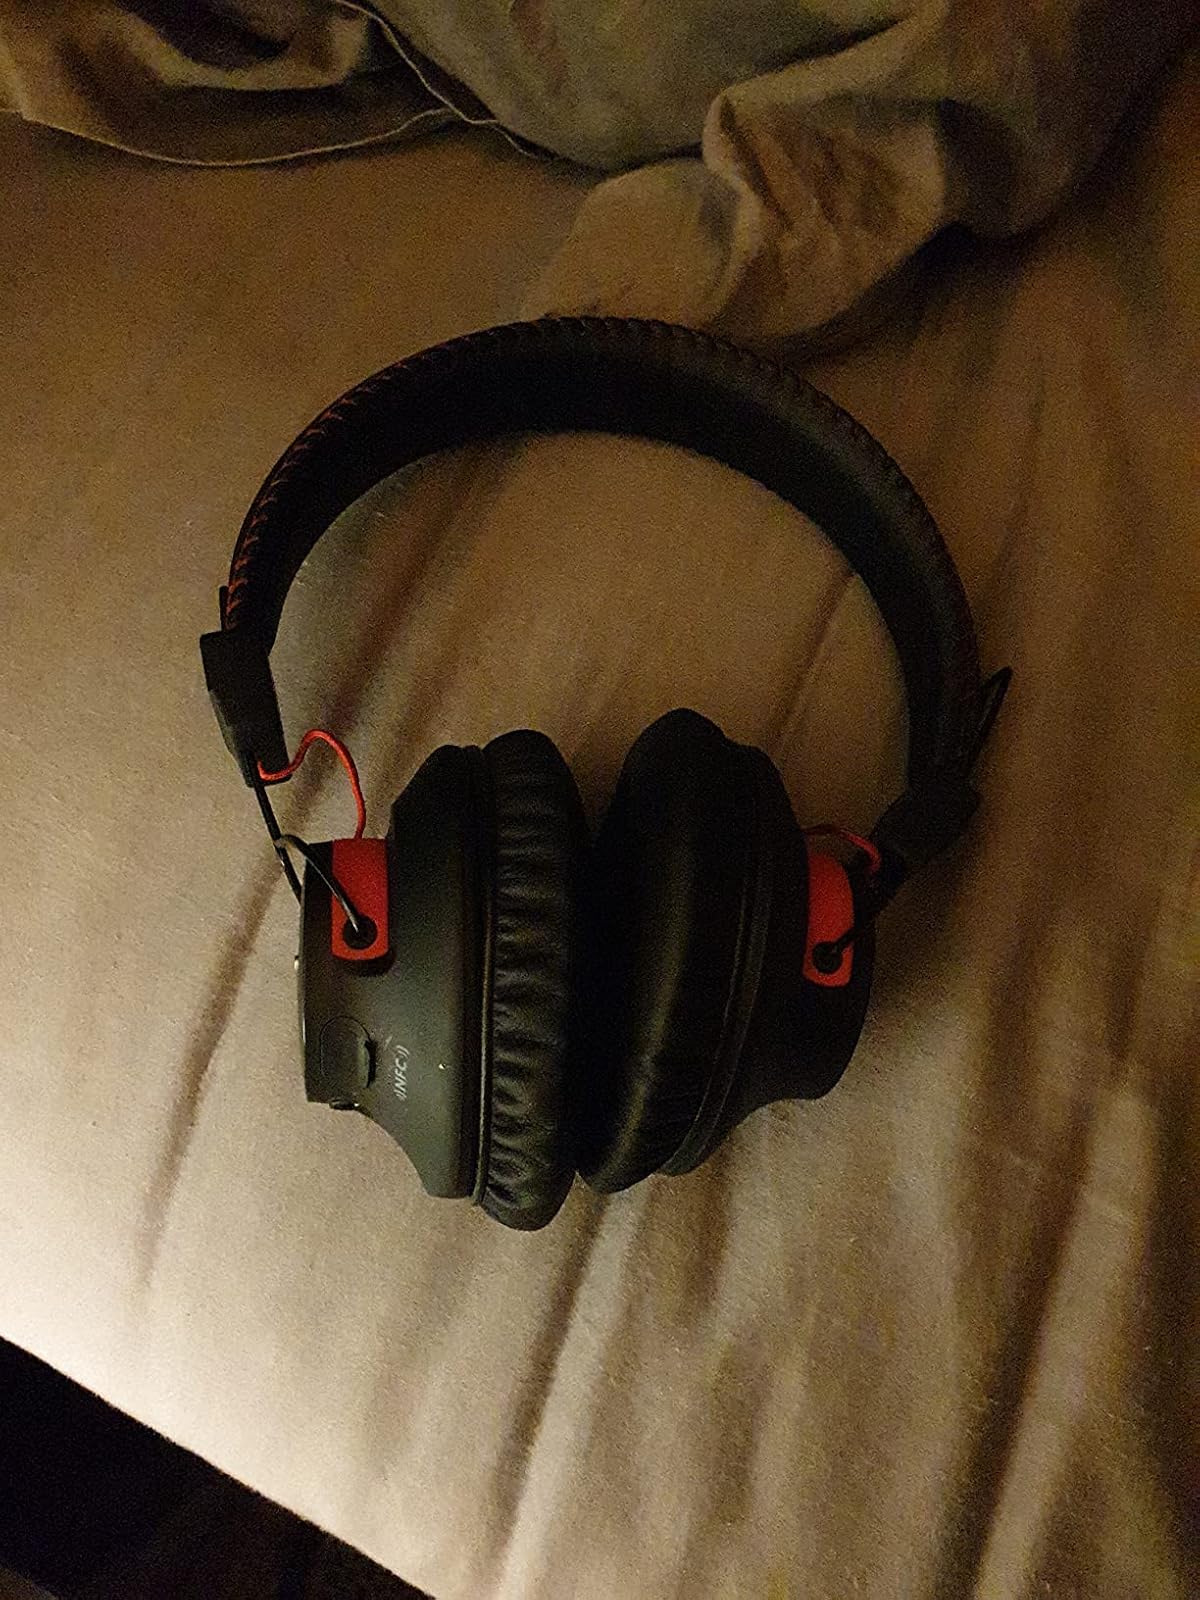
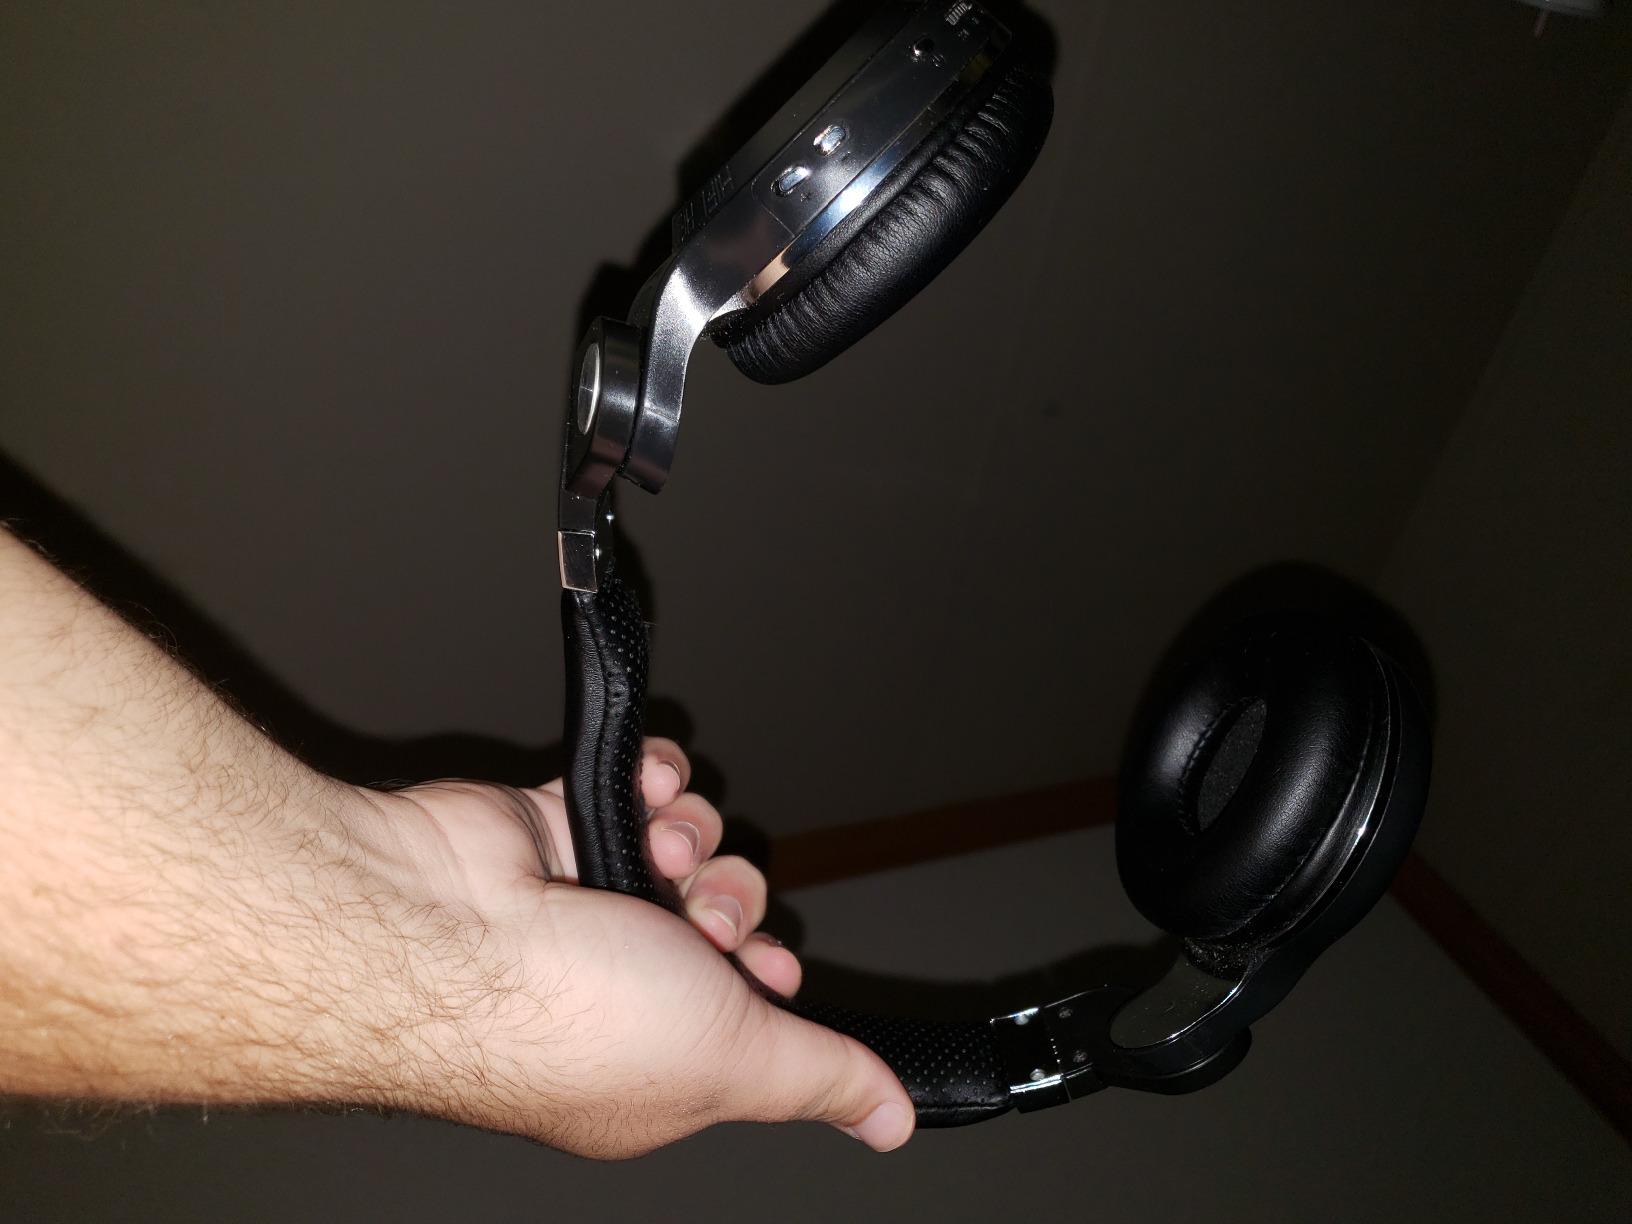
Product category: headphones
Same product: no